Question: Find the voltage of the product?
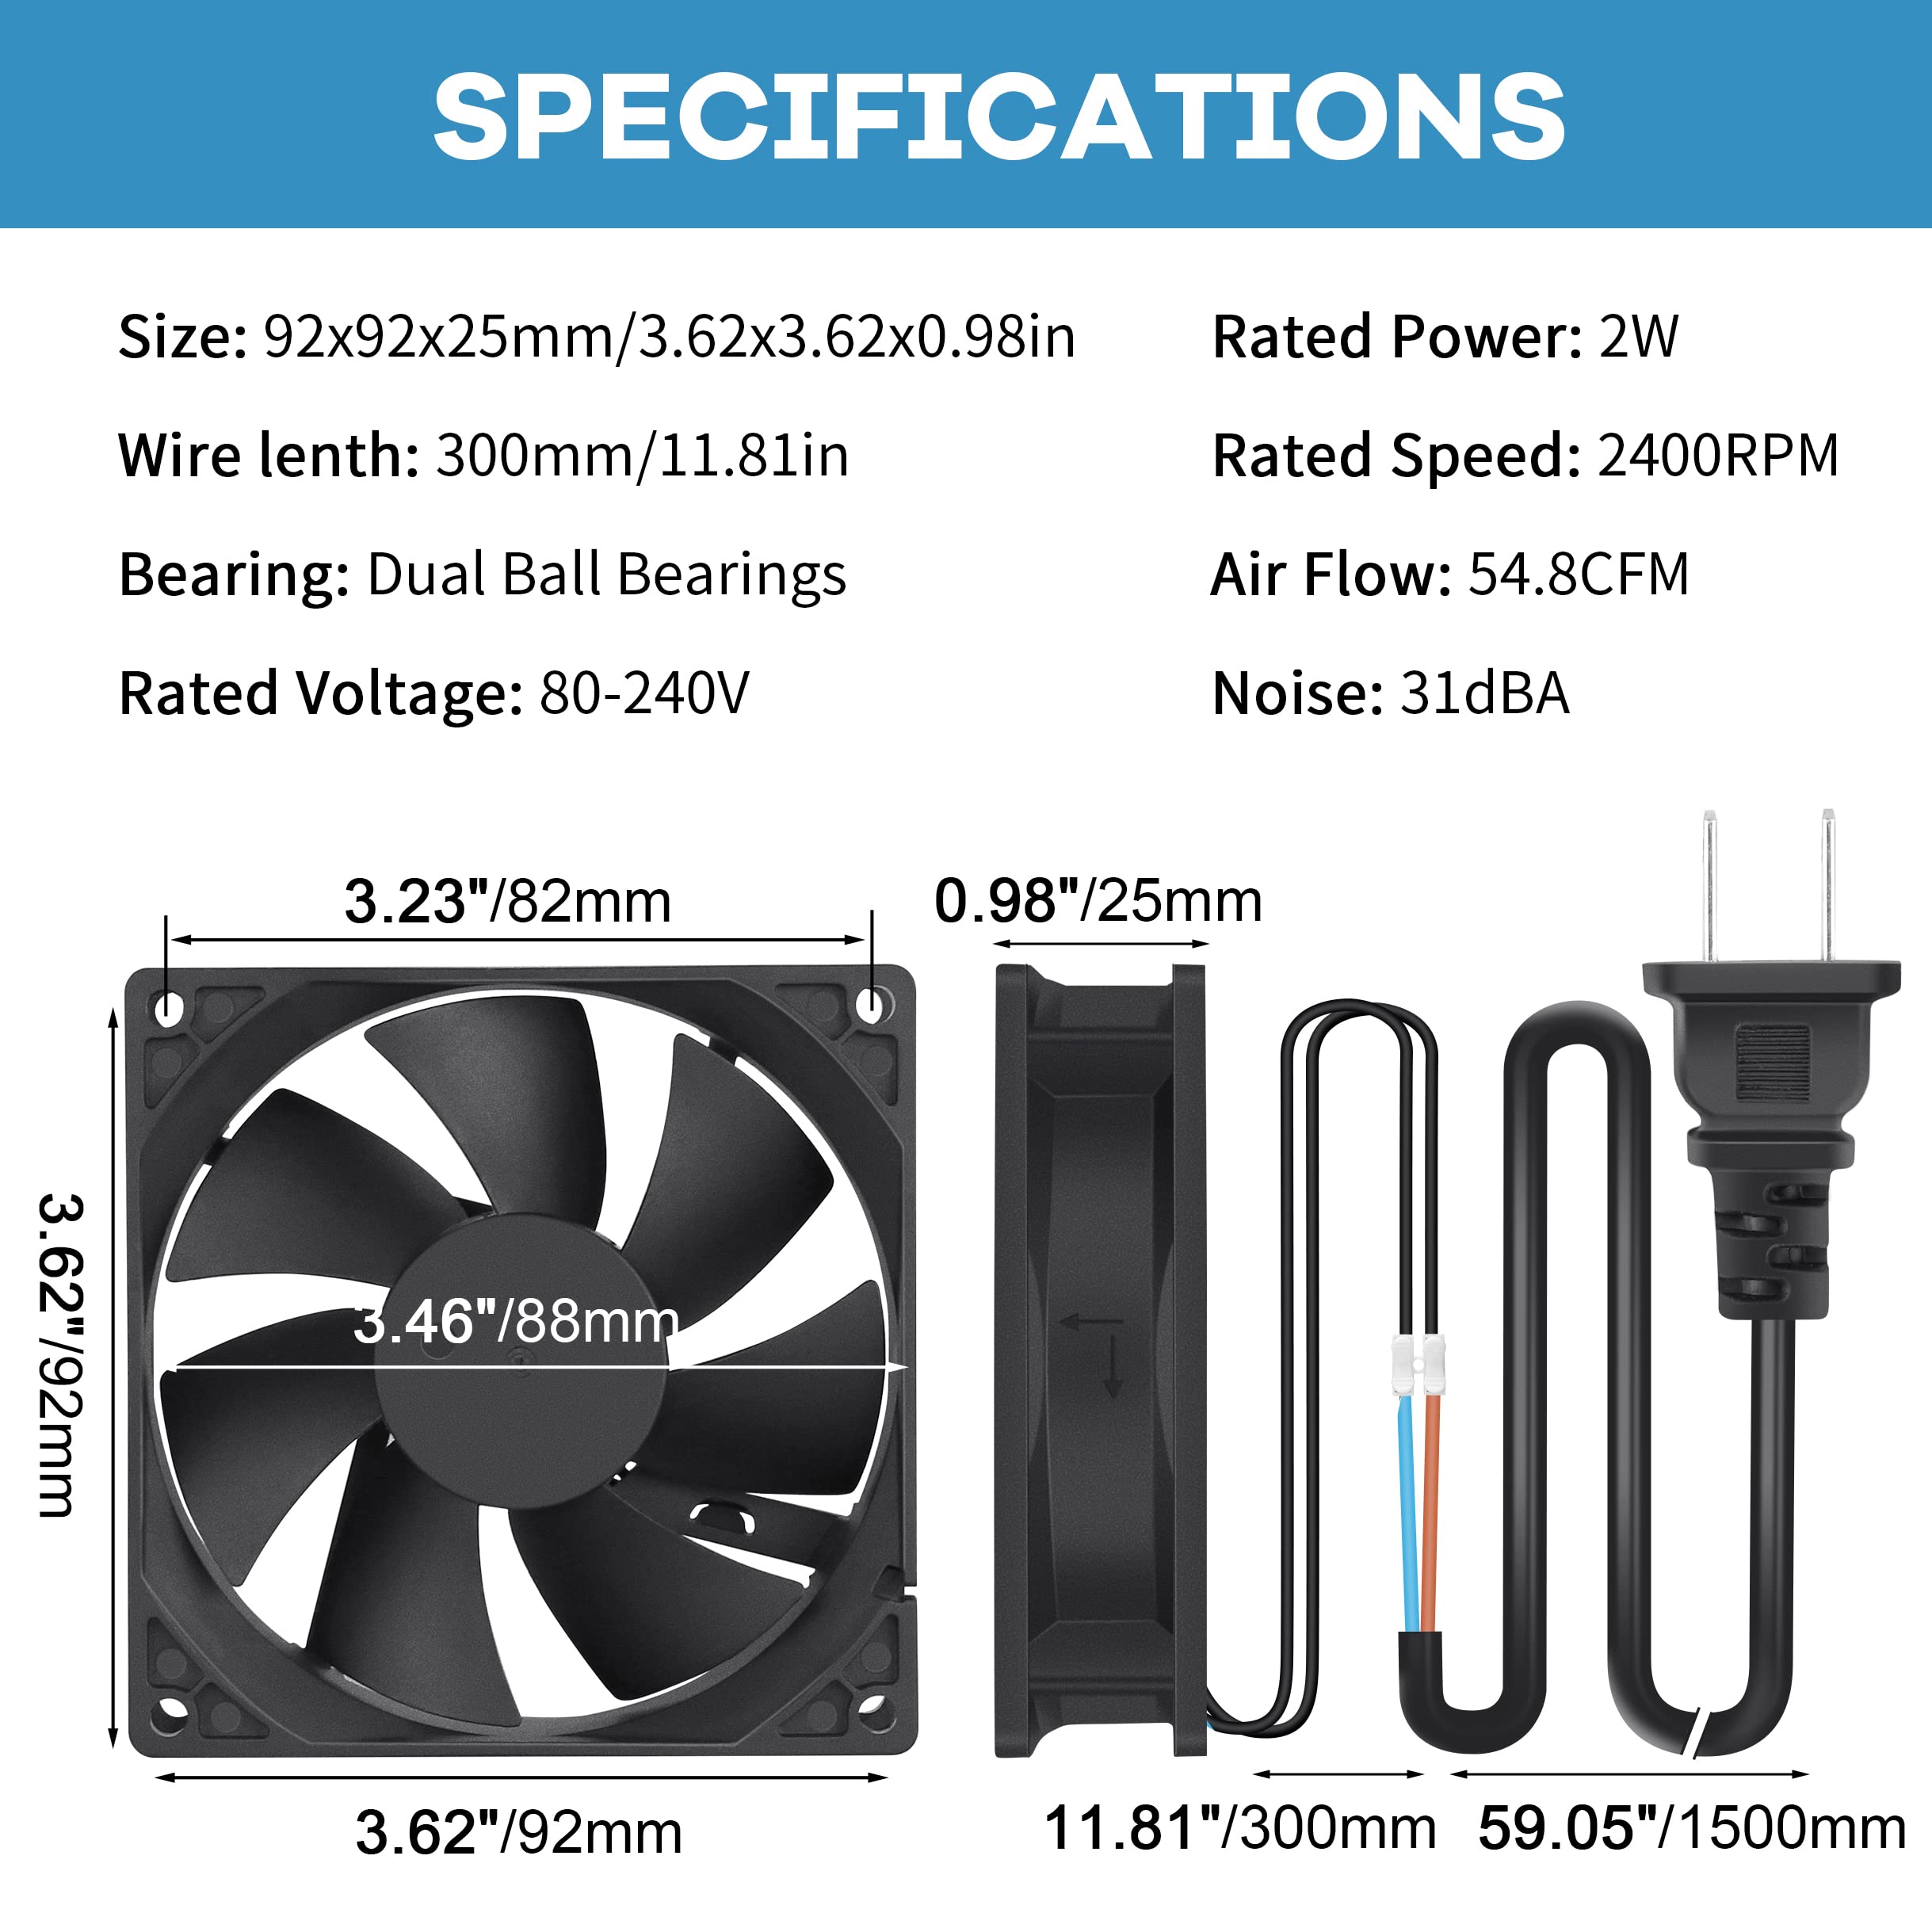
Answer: [80.0, 240.0] volt